Adhiban Baskaran

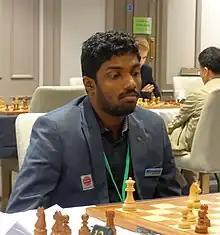
Adhiban in 2019

Adhiban Baskaran (born 15 August 1992) is an Indian chess grandmaster. He was the 2008 World Under-16 Champion and the 2009 Indian champion. He is currently the 21st highest rated player in India.